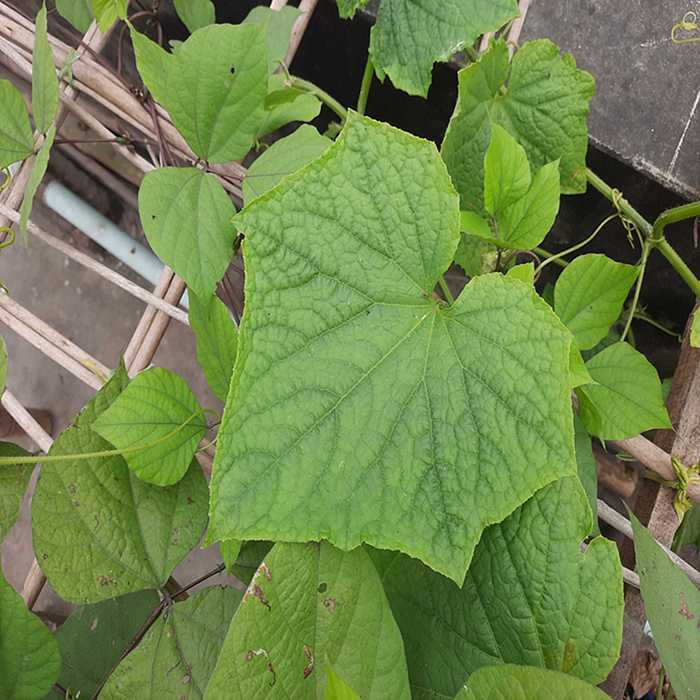
Plant: Cucumber
Label: Fresh leaf